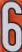
Number: 6